Edward Linde-Lubaszenko

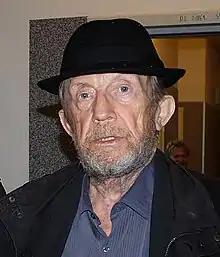
Edward Linde-Lubaszenko, 2017

His father, Julian Linde, was a German of Swedish descent, who escaped from Białystok in 1939. Edward's mother, who was an ethnic Pole, refused to follow him to Germany. She met Mikołaj Lubaszenko, a Soviet officer with whom she moved to Arkhangelsk, where they got married. The young actor was raised as Edward Lubaszenko by his mother and her husband. He found that he was Linde's son when he was about 18 years old. He changed his name to Edward Linde-Lubaszenko in 1991.